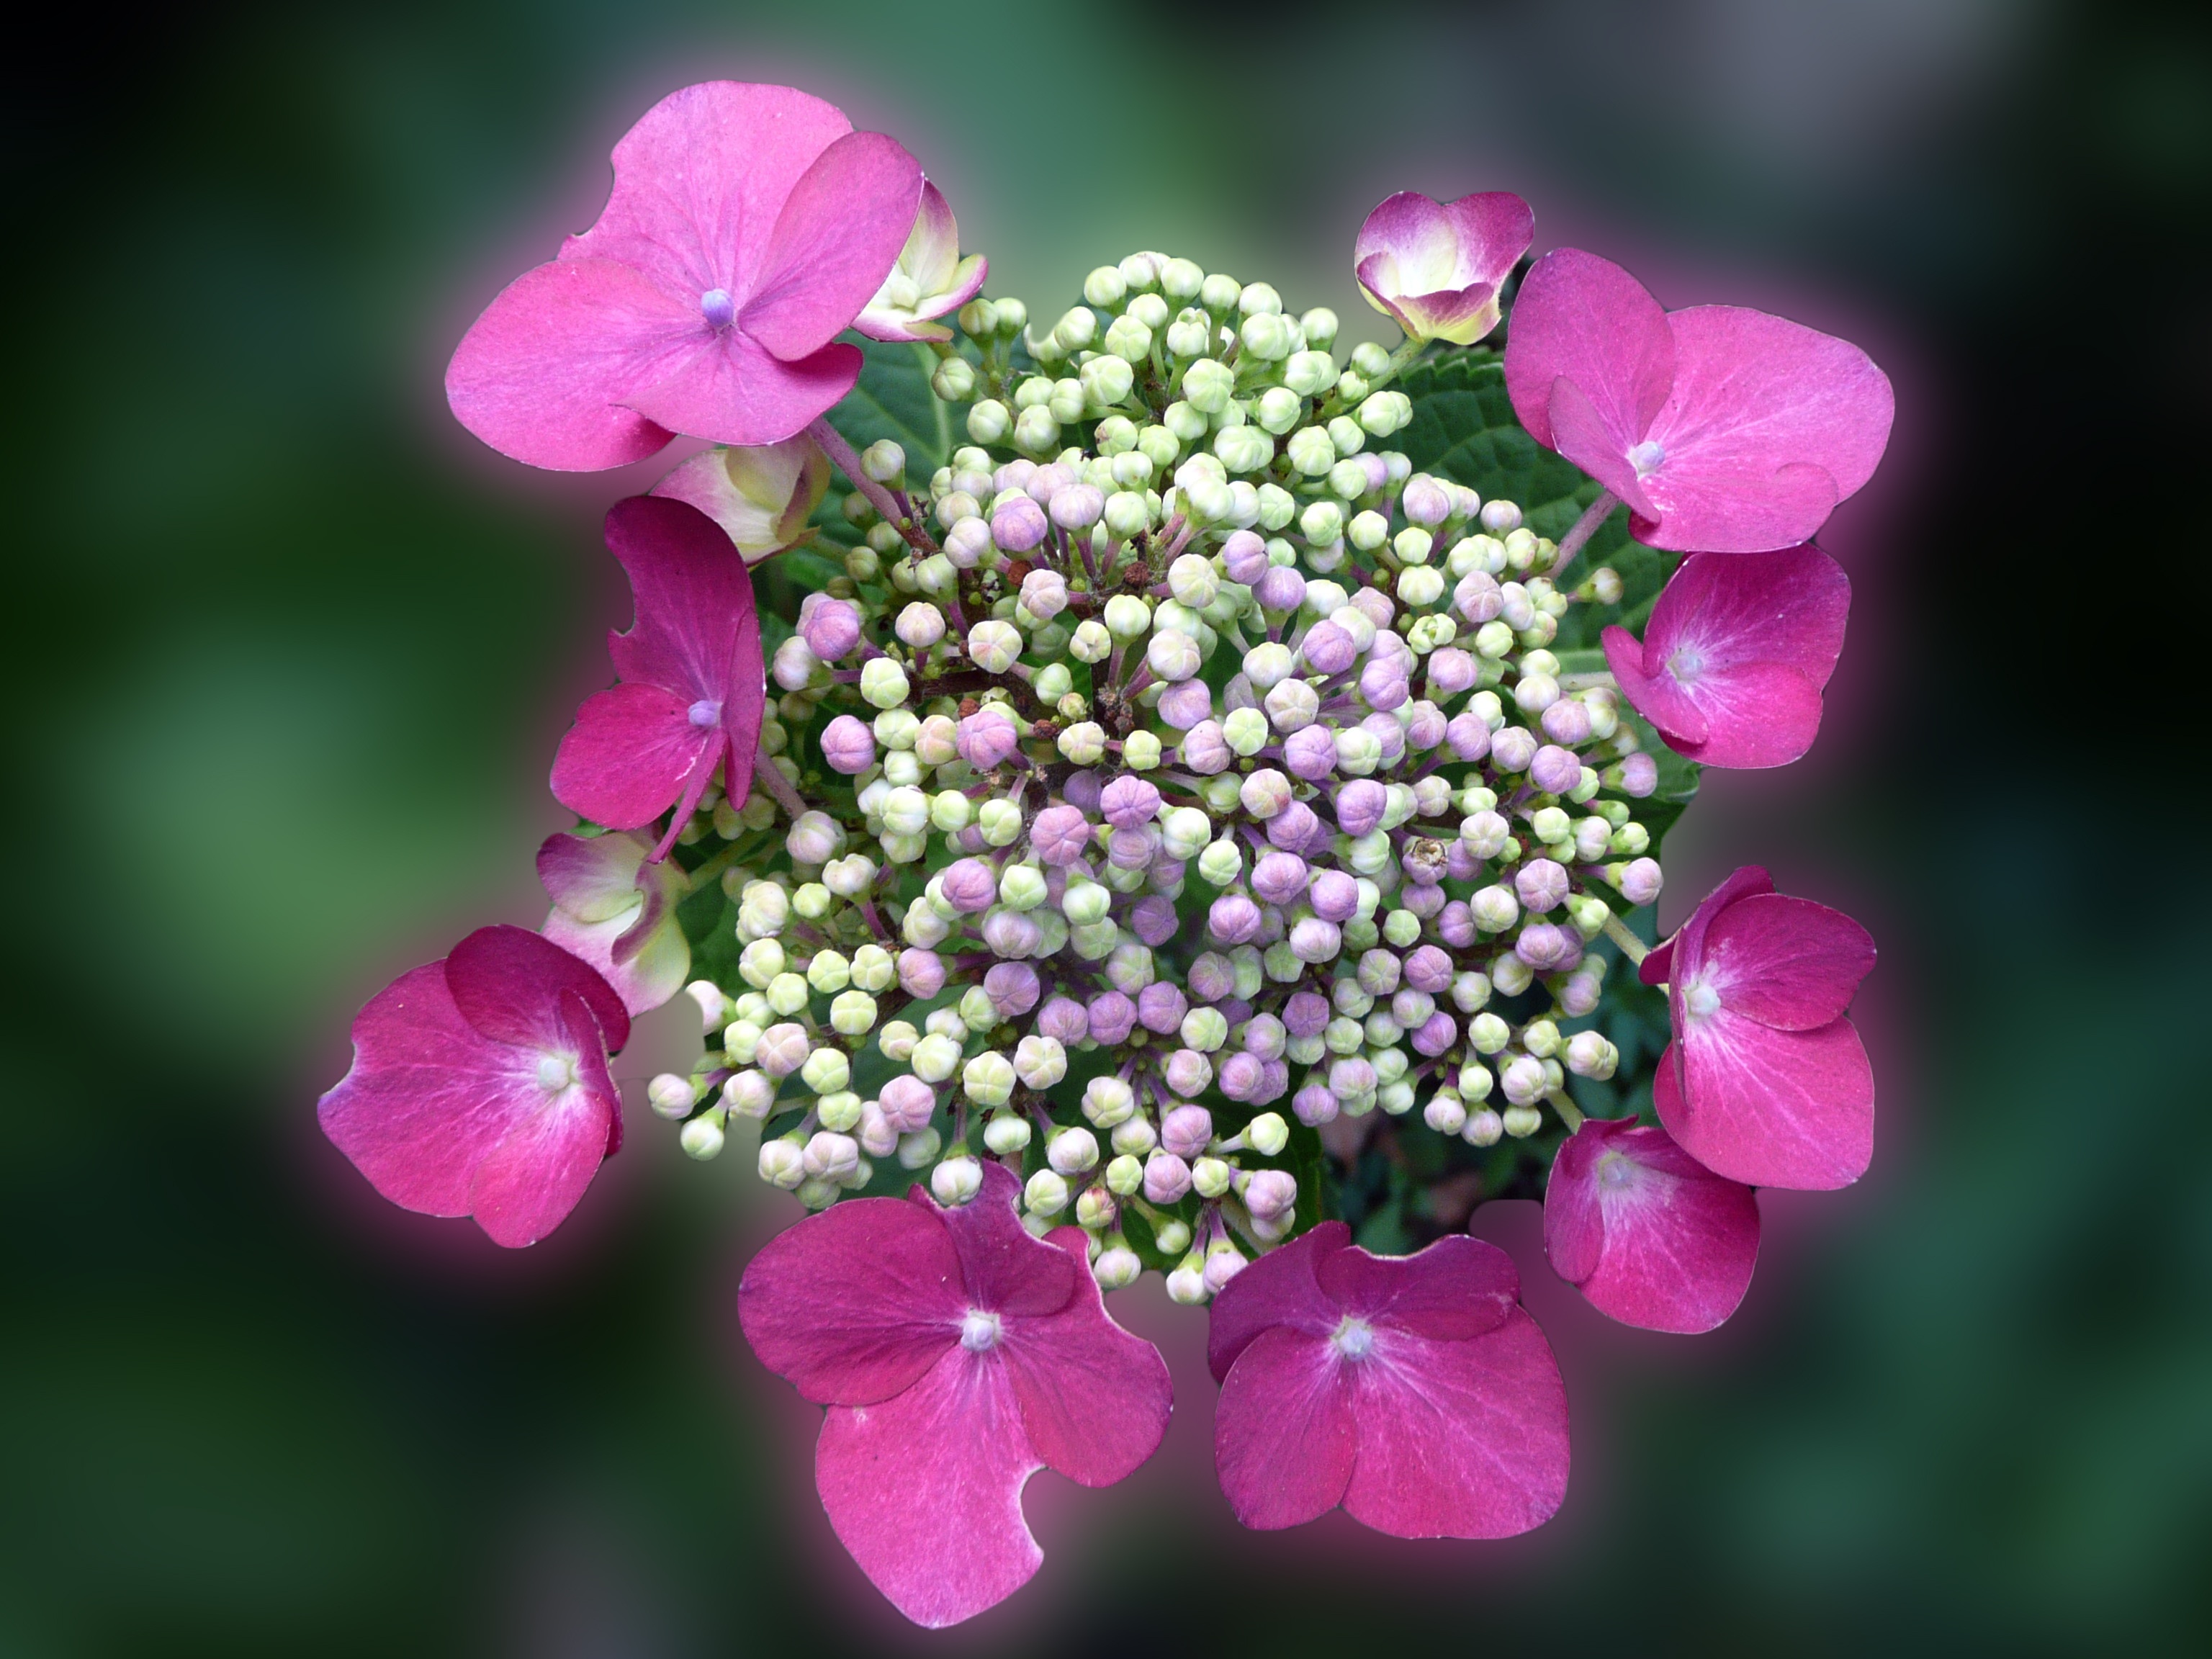
nature, blossom, plant, photography, leaf, flower, petal, bloom, botany, garden, pink, flora, hydrangea, wildflower, shrub, macro photography, flowering plant, hydrangeaceae, annual plant, land plant